Gordon Gray (cardinal)

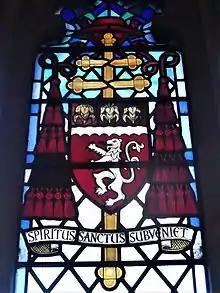
Gray's arms in stained glass in St Mary's Cathedral, Edinburgh

Gordon Gray was born in Leith to Frank and Angela (née Oddy) Gray. He was the youngest of three children, he had a sister, Josephine, and a brother, George. After he attended Holy Cross Academy in Edinburgh, his uncle John Gray, a canon, suggested that he become a priest. He then studied at St. Joseph's Junior College in East Sussex from 1927 to July 1929, and entered St. John's Seminary in Wonersh in September 1929.